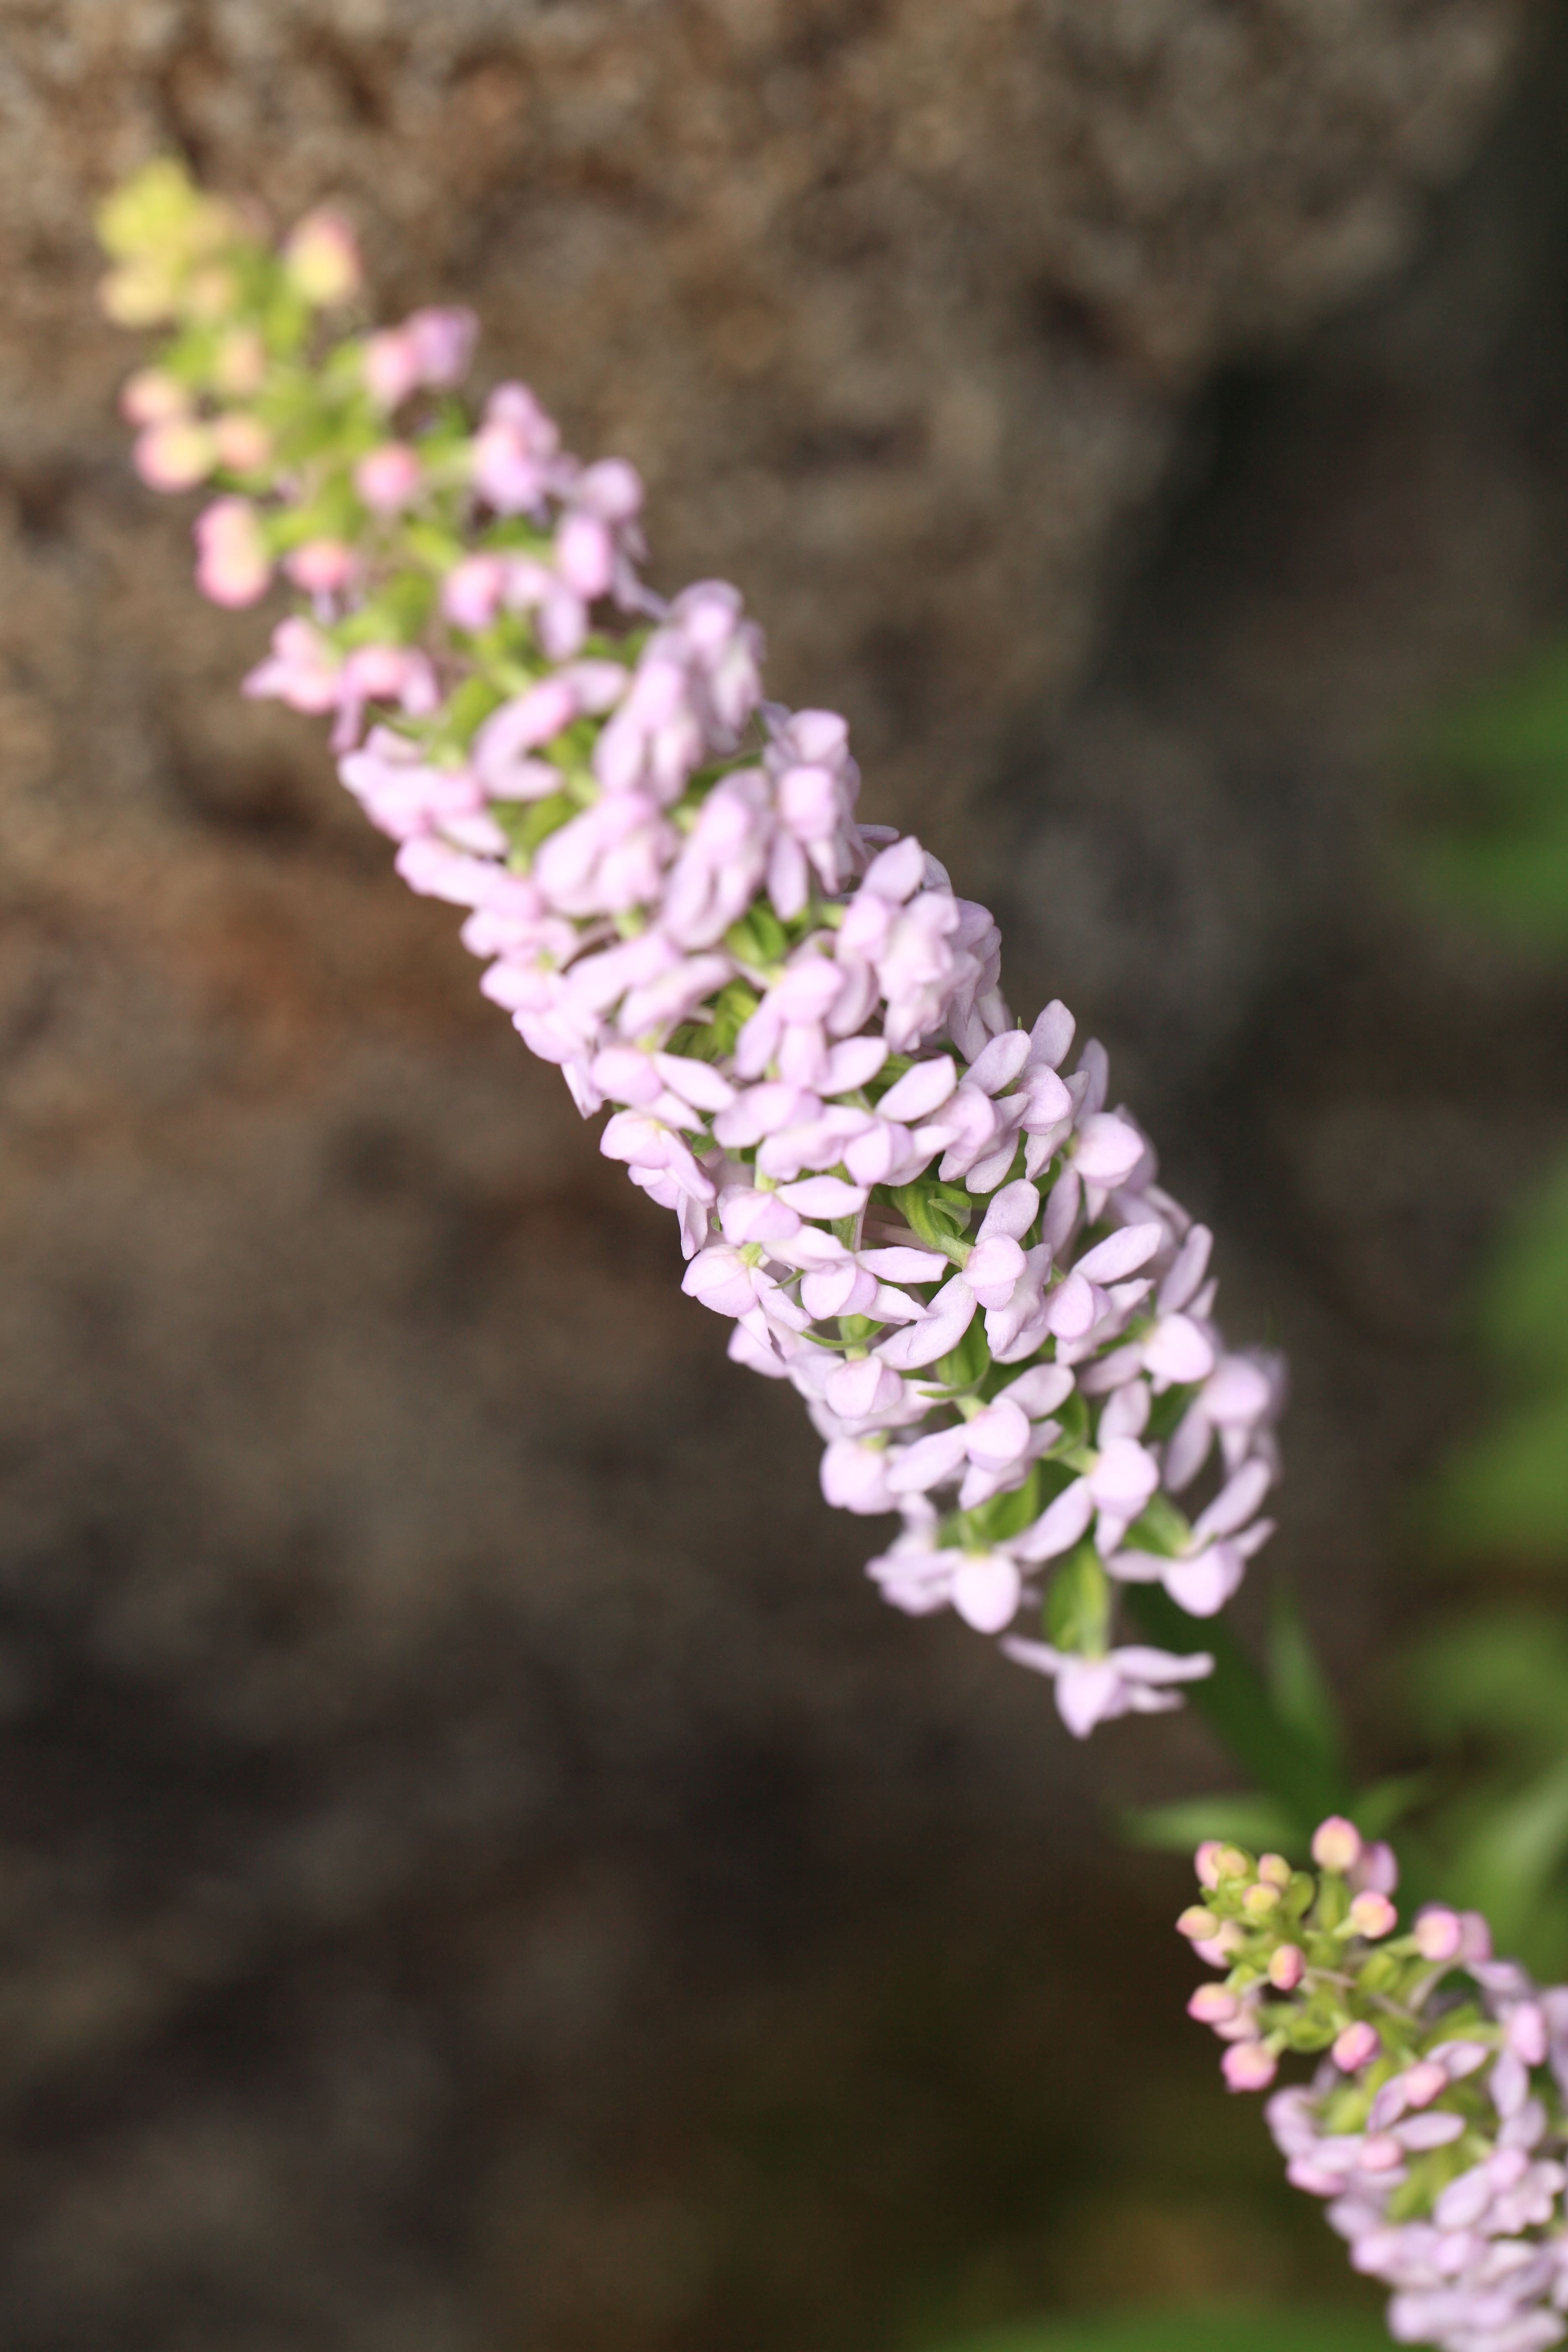
nature, blossom, plant, leaf, flower, green, high, park, botany, flora, wildflower, close up, cool image, tochigi, 5d, hires, markii, hi, res, resolution, mooka, igashira, fragrantorchid, gymnadenia, conopsea, macro photography, flowering plant, plant stem, land plant